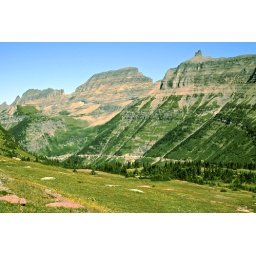
the view of the going to the sun road and the highline trail above it from the hidden lake trail.